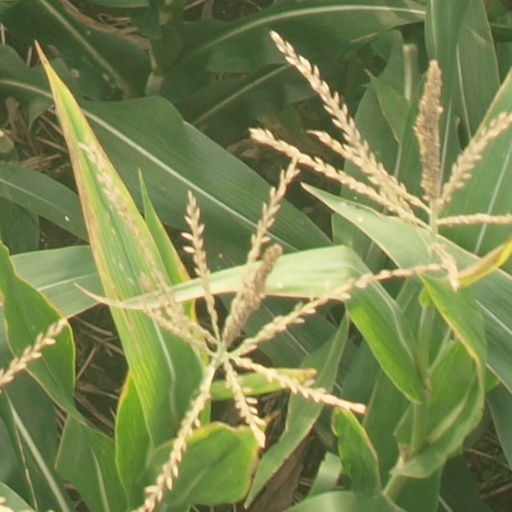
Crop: maize; corn